Joan Breton Connelly

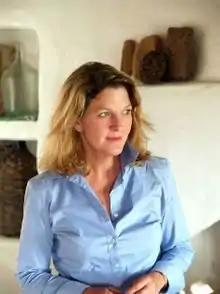
Connelly in 2007

Joan Breton Connelly is an American classical archaeologist and Professor of Classics and Art History at New York University. She is Director of the Yeronisos Island Excavations and Field School in Cyprus. Connelly was awarded a MacArthur Fellowship in 1996. She received the Archaeological Institute of America Excellence in Undergraduate Teaching Award in 2007 and held the Lillian Vernon Chair for Teaching Excellence at New York University from 2002 to 2004. She is an Honorary Citizen of the Municipality of Peyia, Republic of Cyprus.